2015 24 Hours of Le Mans

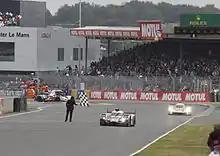
The No. 7 Audi finishing the race in third position.

Unhindered in the final hours of the race, Hülkenberg took the chequered flag for the No. 19 Porsche, a lap ahead of Hartley's No. 17 Porsche. Audi, in only their third defeat at Le Mans since , were a further lap behind in third place with the No. 7 car. Toyota, unable to match the pace of Audi and Porsche, were twelve laps behind for a seventh-place finish, while debutants Nissan successfully finished the race with one of their cars, although it failed to complete enough laps for classification. Hülkenberg became the first active Formula One driver to win Le Mans since Johnny Herbert and Bertrand Gachot in and the first rookie to clinch overall victory since Laurent Aïello in . Tandy became the 32nd British driver to win the event as well as the first Englishman since Guy Smith in , and co-driver Earl Bamber was the third New Zealander after Bruce McLaren and Chris Amon to achieve the overall win. It was also Porsche's seventeenth overall victory in the 24-hour race. KCMG, unchallenged since the early hours of the race, were victorious in the LMP2 class, while Jota Sport was able to take second place from G-Drive Racing in the final hours. Corvette Racing held their five lap lead in LMGTE Pro, earning Gavin his fifth class victory, while AF Corse completed the class podium with the No. 71 ahead of No. 51. Following the loss of the No. 98 Aston Martin in the final hour, actor Patrick Dempsey's team moved into second place behind the winning SMP Ferrari, while Scuderia Corsa, in their first appearance at Le Mans, finished third. There were 28 outright lead changes during the race; four cars reached the front of the field. The No. 19 Porsche led seven times for a total of 243 laps, more than any other car.